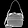
Label: Bag